North Sunderland Railway

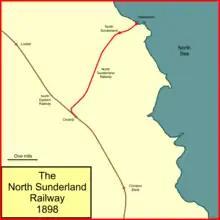
The North Sunderland Railway

The North Eastern Railway were clear that they were not interested in building a branch line, and the trustees of Lord Crewe decided that a locally promoted independent branch line was the way forward. A public meeting was held on 11 April 1891 and support for the scheme was expressed.